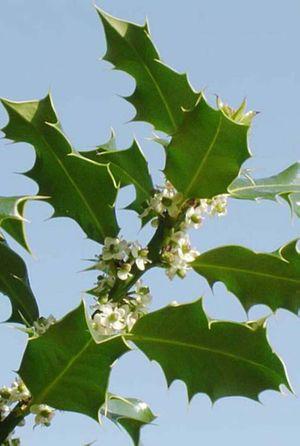
Rameau fleuri de houx commun (Ilex aquifolium) Source